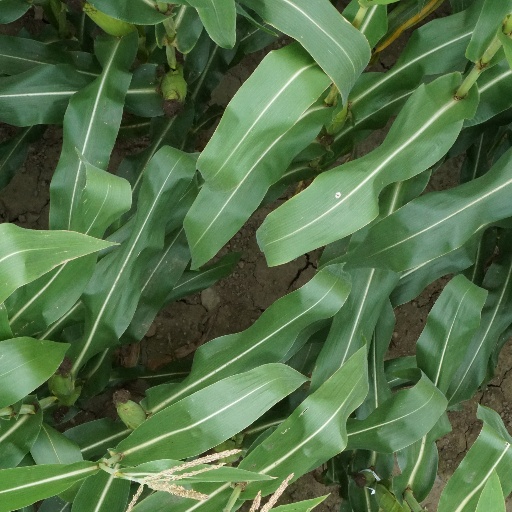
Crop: maize; corn